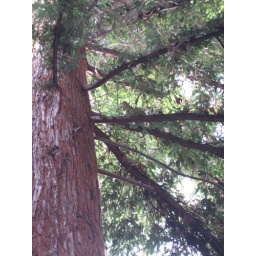
This is the tree right outside my bedroom window. This is taken from the drive way below me.